Answer in natural language. Considering the relative positions, where is black wooden dresser (highlighted by a green box) with respect to black colour tv stand (highlighted by a blue box)? Choose between the following options: below or above
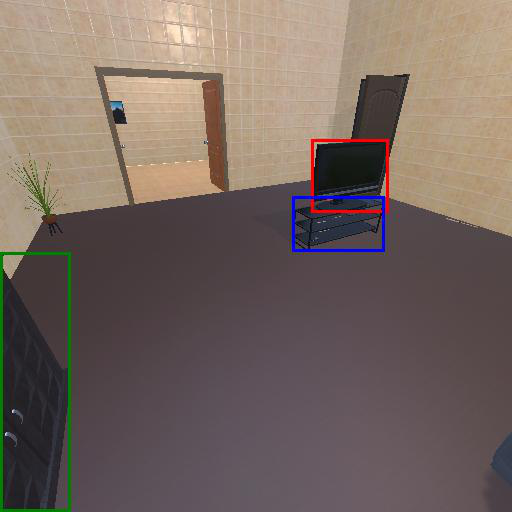
<answer>below</answer>